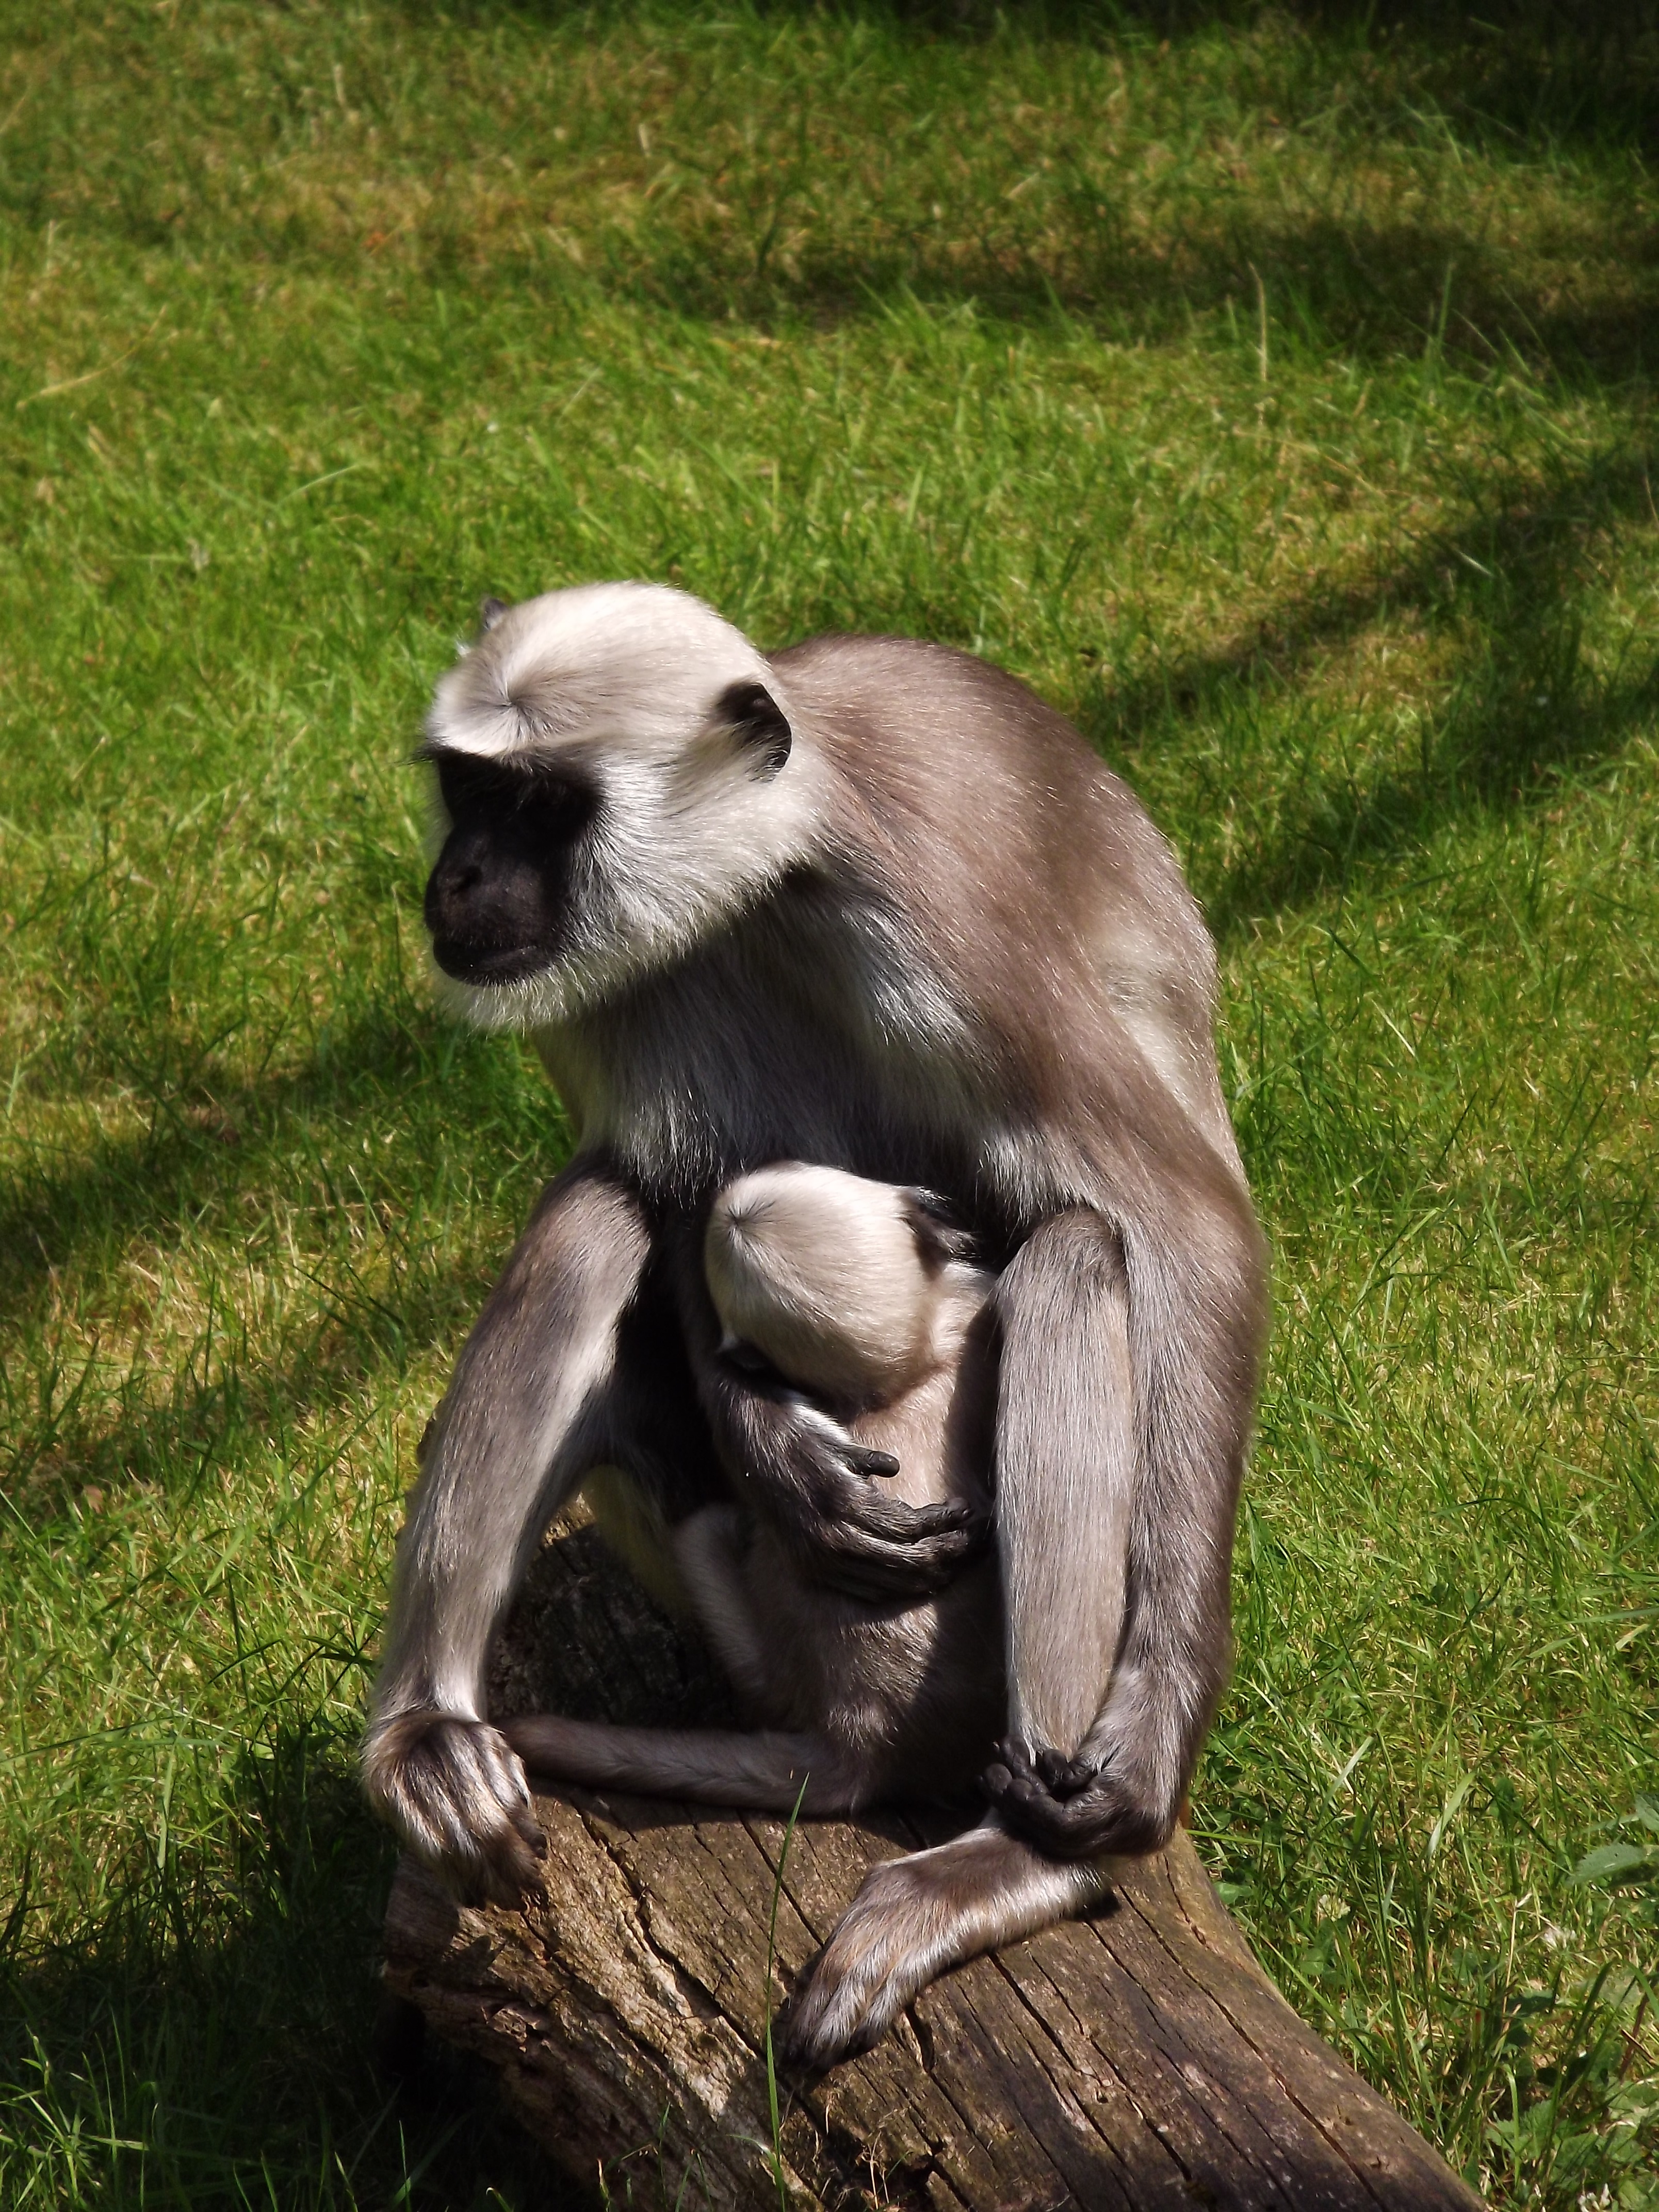
wildlife, zoo, mammal, monkey, fauna, primate, chimpanzee, vertebrate, macaque, mother and child, old world monkey, monkey nut